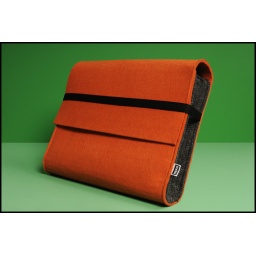
&amp;quot;Work&amp;quot; laptop bag by NEKO design. Image shot and post-processed by Will Strange for Solstus. Set design inspired by Dawn Weller.